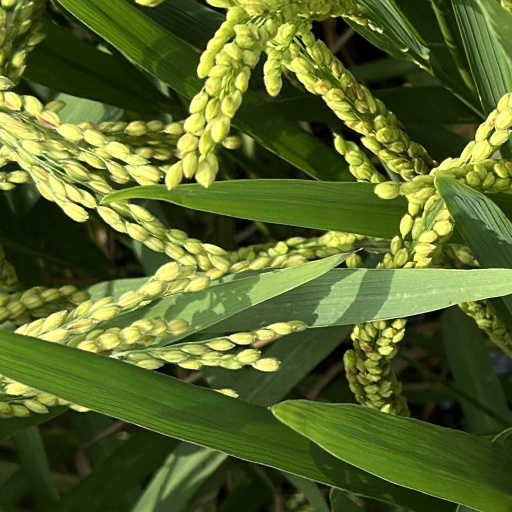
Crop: rice